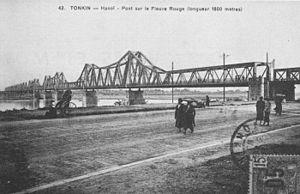
Pont Paul Doumer sur le fleuve Rouge (1800m)